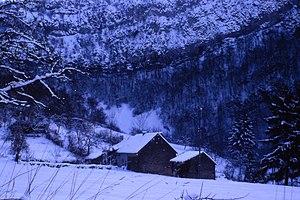
la roche en hiver
Gizia est une commune française située dans le département du Jura en région Bourgogne-Franche-Comté.